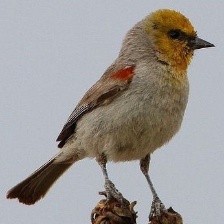
Species: VERDIN
Scientific name: AURIPARUS FLAVICEPS